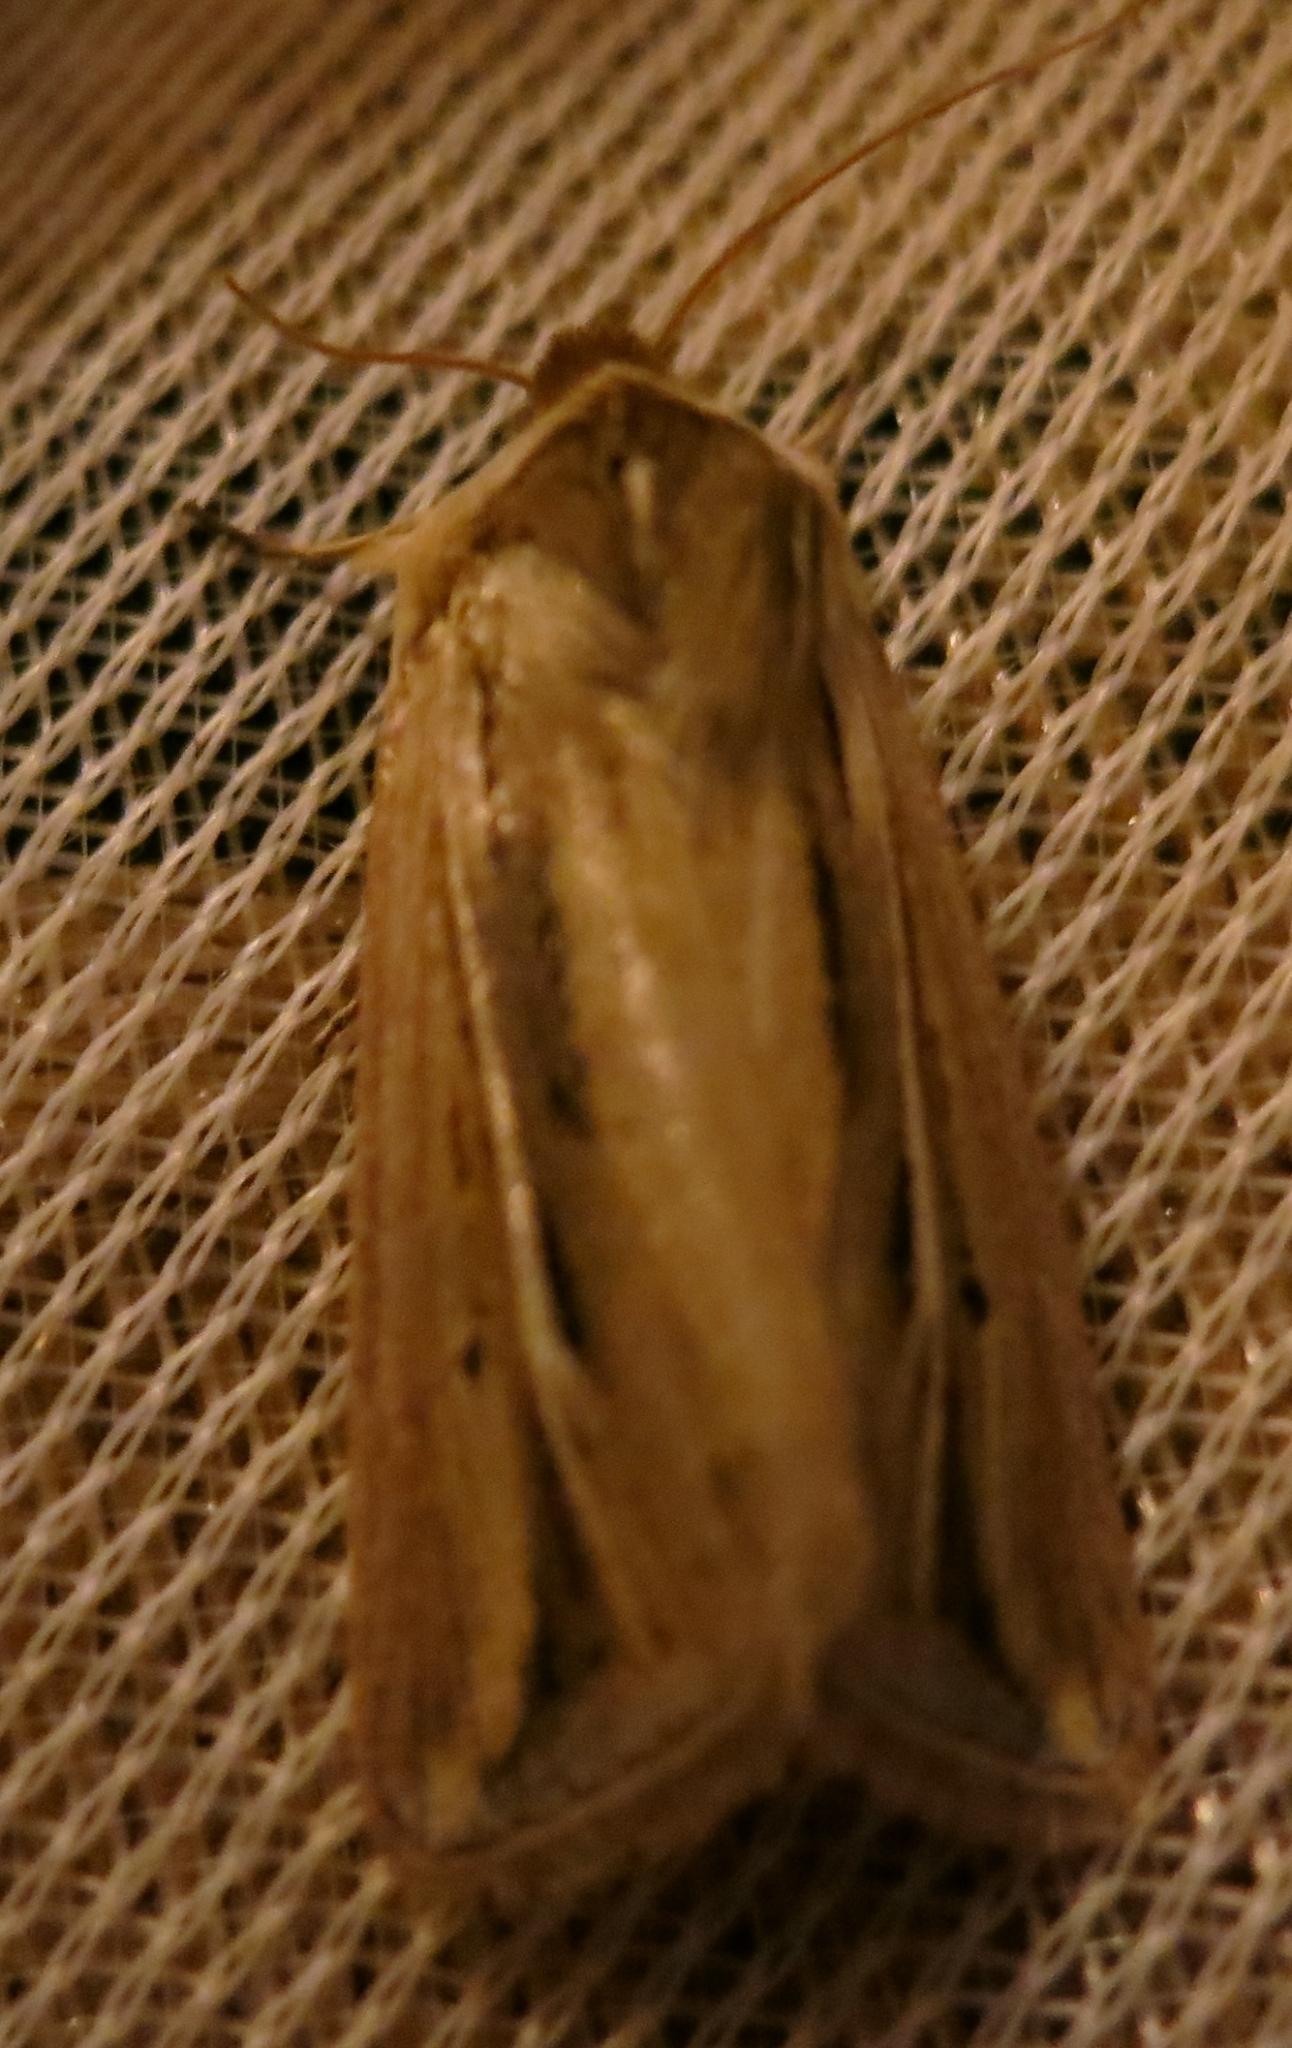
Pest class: wheathead_armyworm_Dargida_diffusa